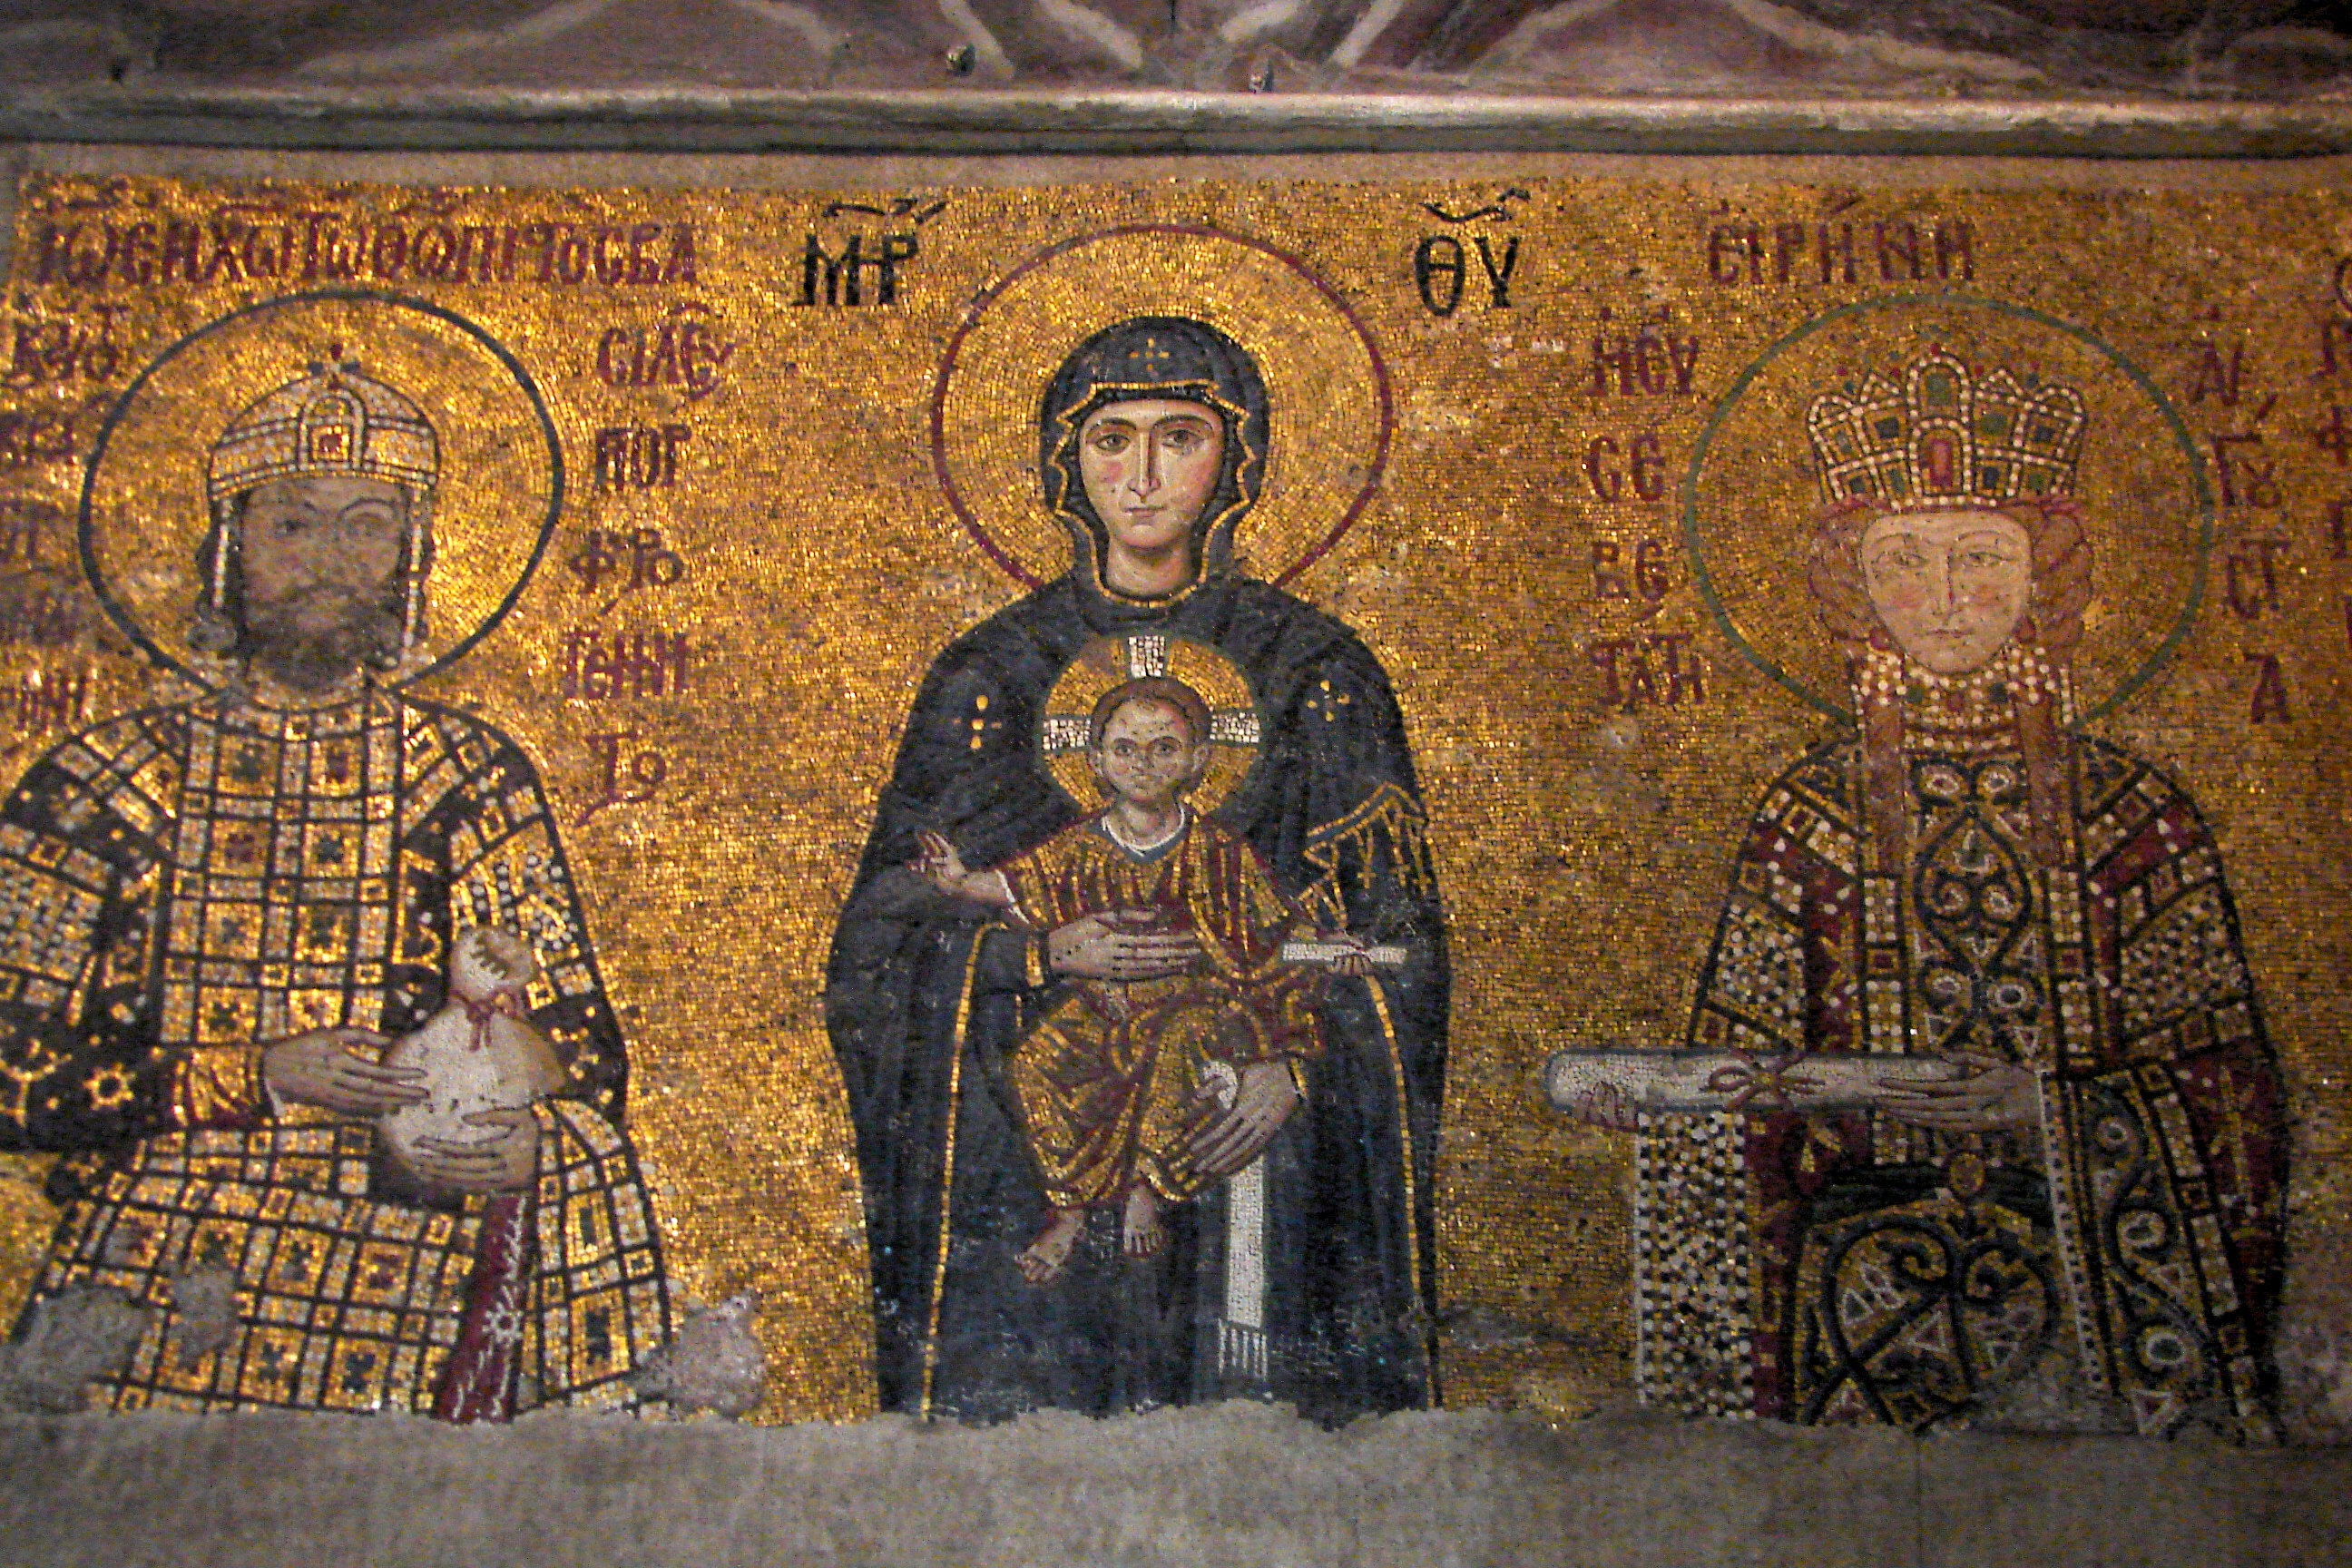
religion, church, art, temple, altar, mosaic, mary, jesus, history, christianity, carving, relief, middle ages, st john the baptist, ancient history